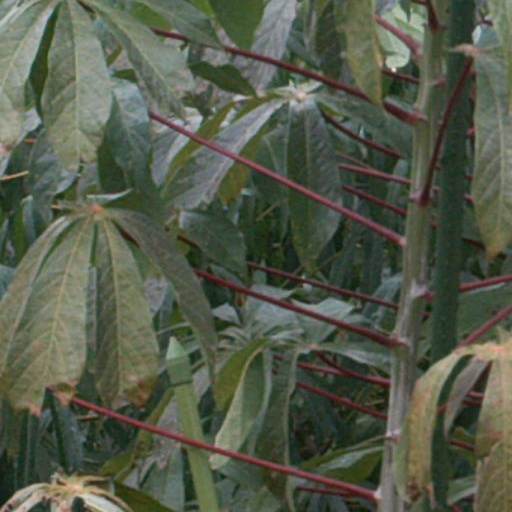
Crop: cassava